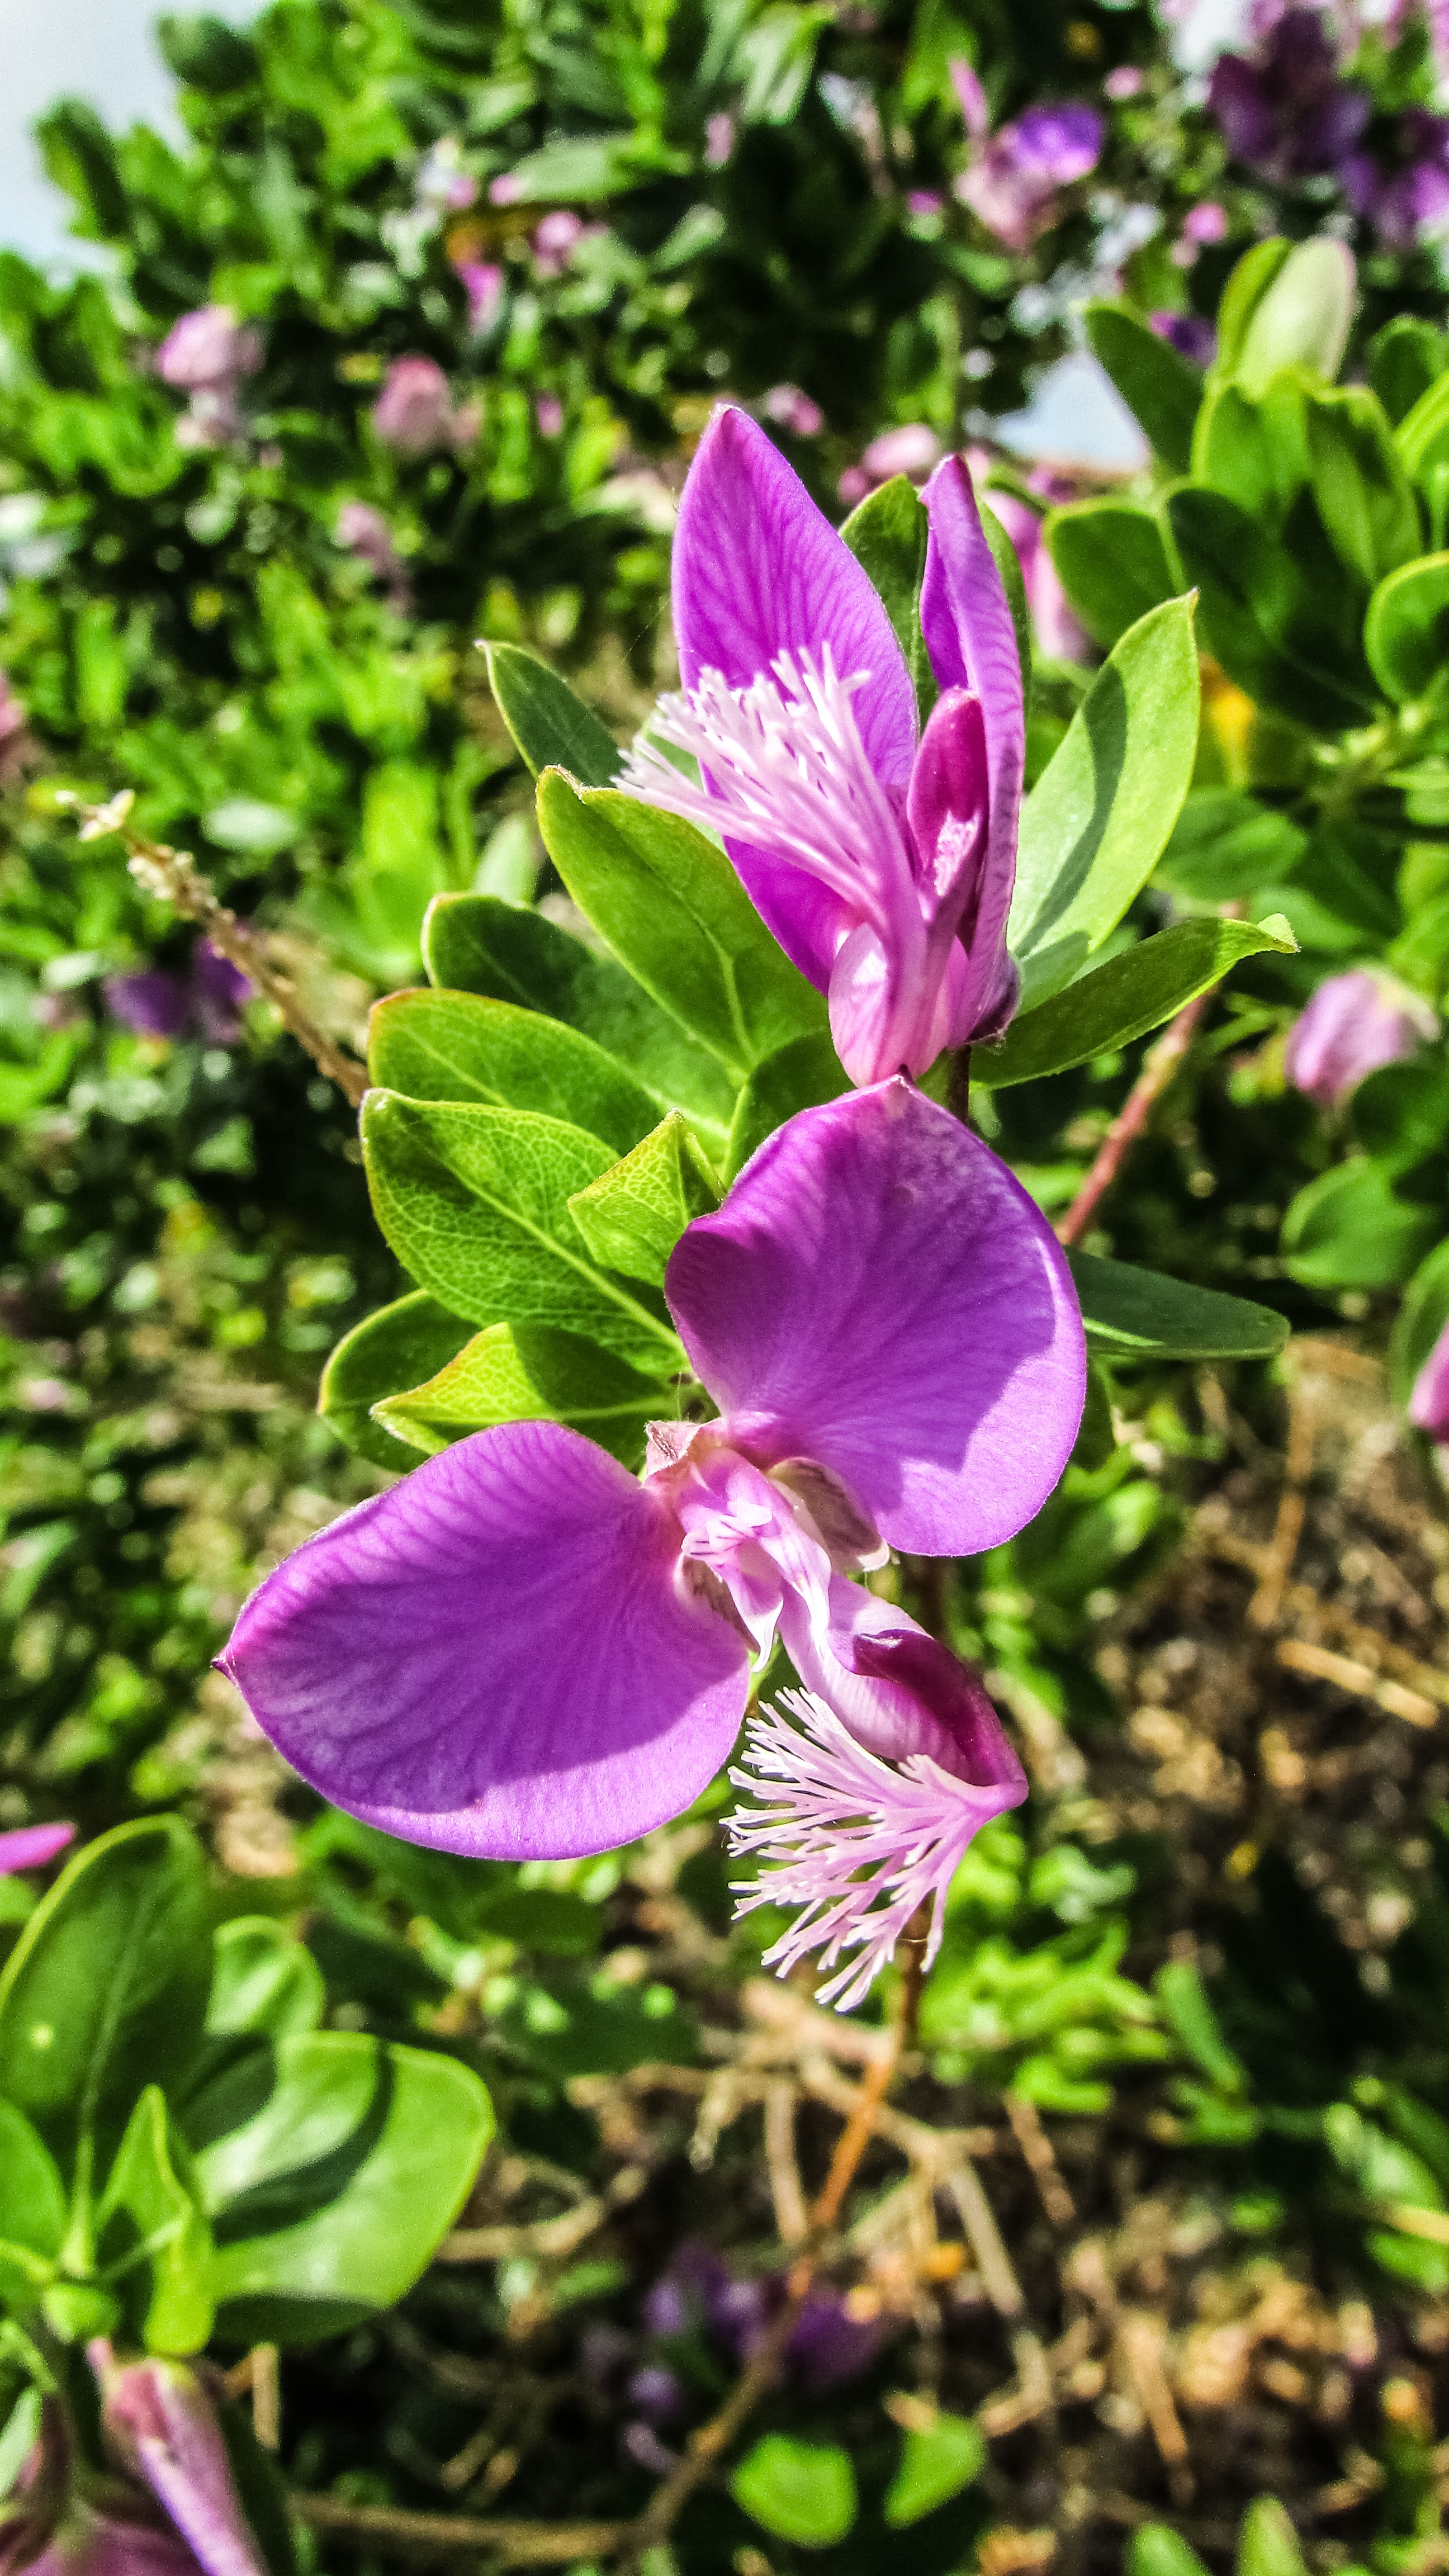
nature, blossom, plant, flower, purple, petal, floral, spring, fresh, botany, colorful, garden, flora, orchid, wildflower, flowers, shrub, flowering plant, land plant, violet family